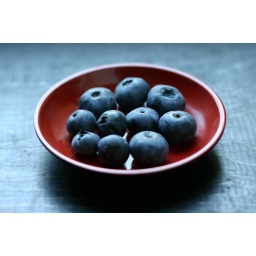
blueberries in red bowl